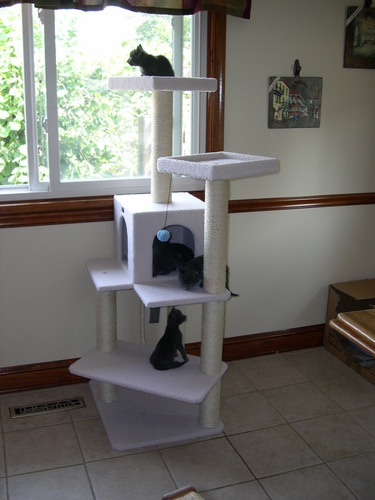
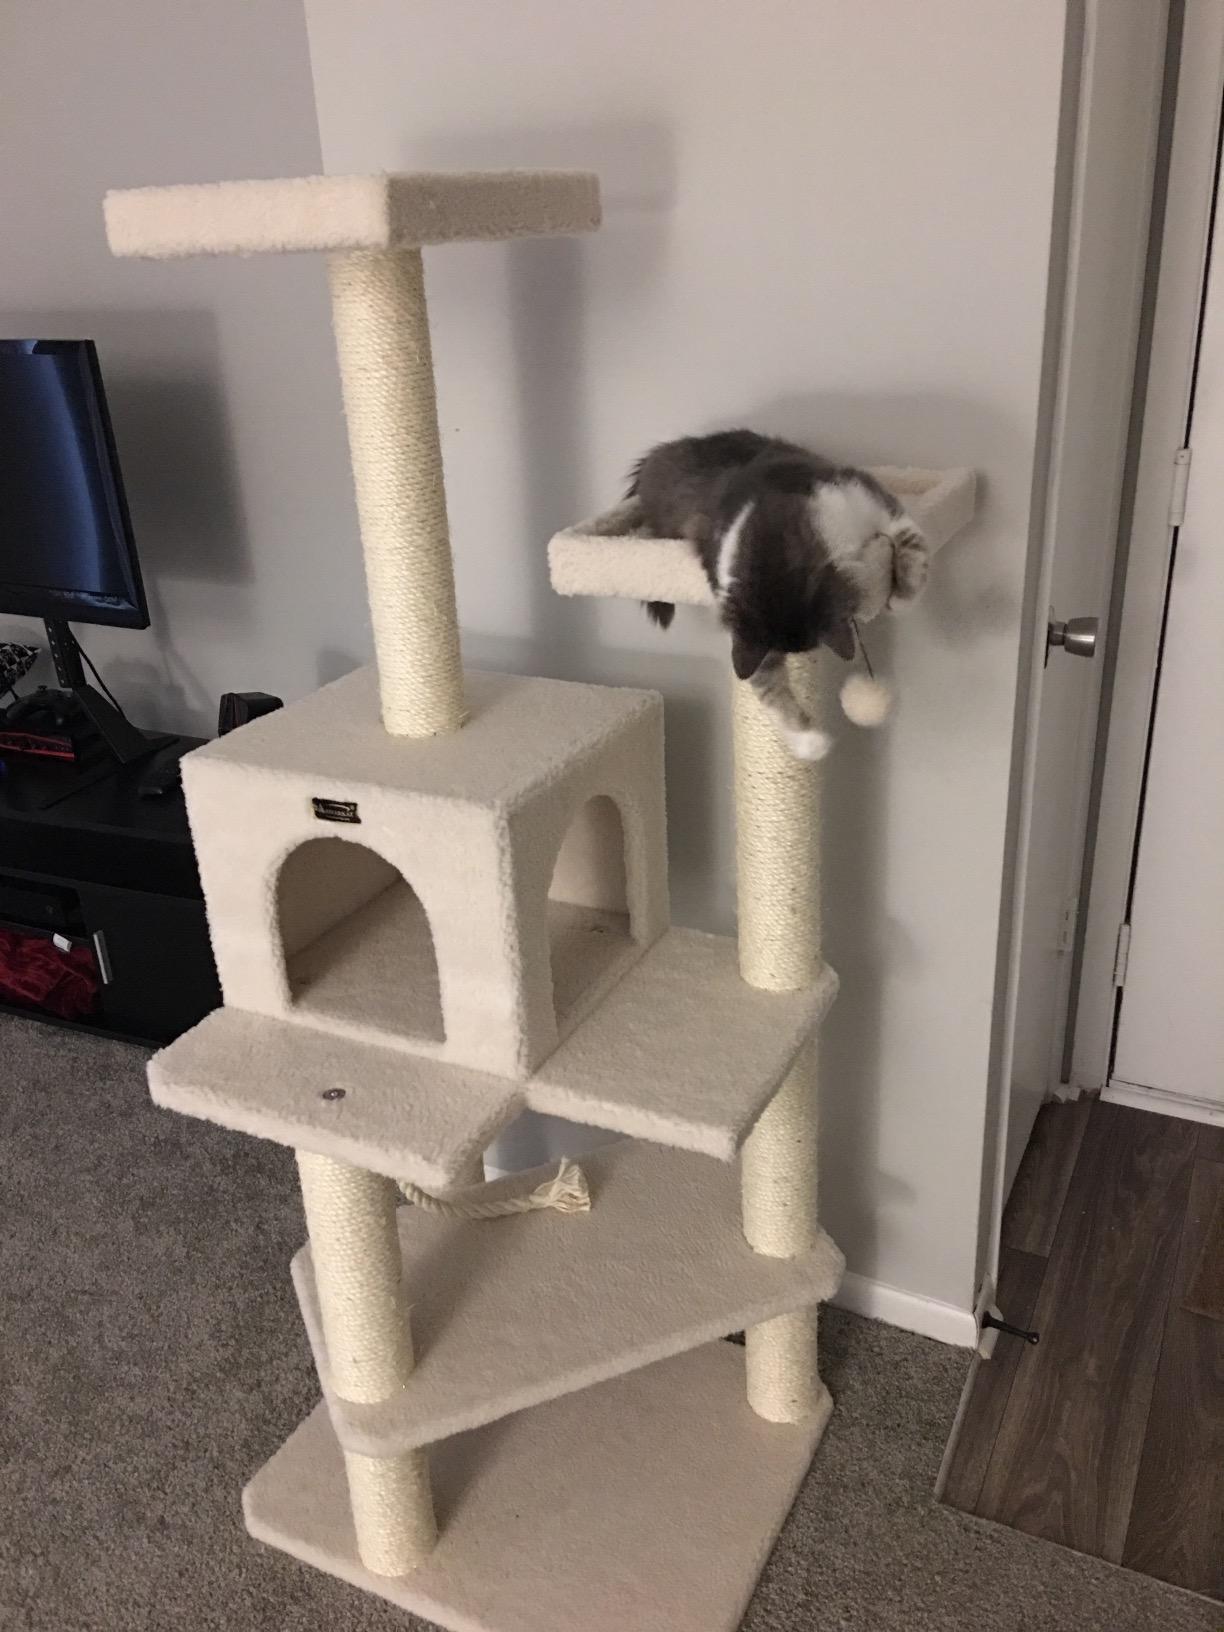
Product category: items_cat tree
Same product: yes